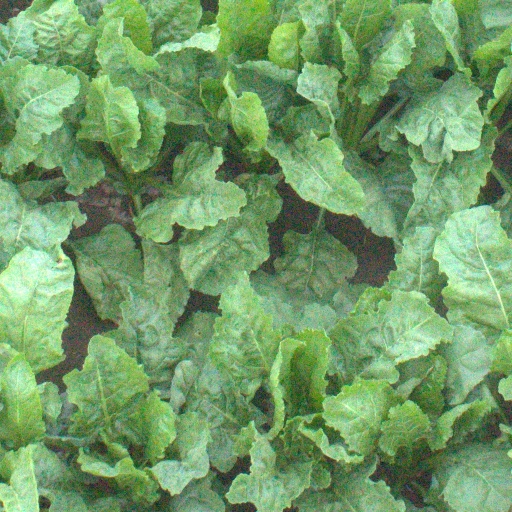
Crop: sugar beet